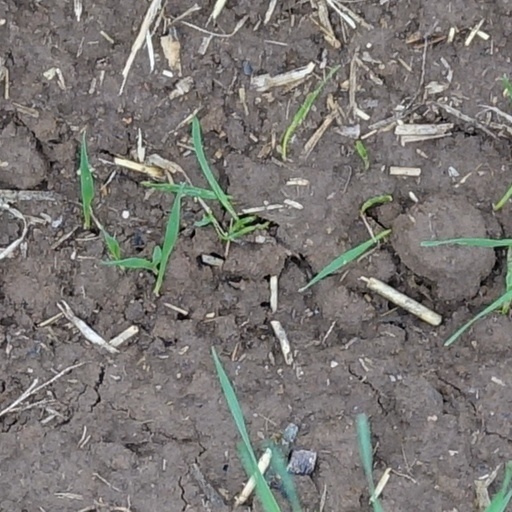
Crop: wheat